Cabo de Gata-Níjar Natural Park

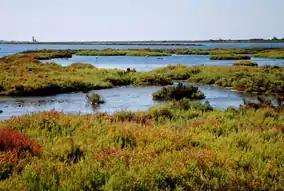
Las Salinas de Cabo de Gata

The strip of beach known as Playa de San Miguel and the adjacent road stretches from the small village of Cabo de Gata to La Fabriquilla before ascending a tiny mountain pass toward the Arrecife de las Sirenas and the beaches beyond. This coastal strip is generally known as Cabo de Gata although it comprises several little smaller villages (pueblitos) including Cabo de Gata, Almadraba de Monteleva, and La Fabriquila. At Almadraba de Monteleva are the salt works that are still operational, next to the salt works are the ram-shackled and salt-blasted houses of former workers, some of which are still occupied. Opposite these houses is the church of San Miguel. Behind the salt works are the lagoons known as "Las Salinas de Cabo de Gata". Cabo de Gata has a tradition of fishing, which continues to this day, and there are several old fishing boats that have been left along the Playa de San Miguel as artifacts of days gone by. These are said to have an important ethnological value and are left as a "living museum".